Jalen Guyton

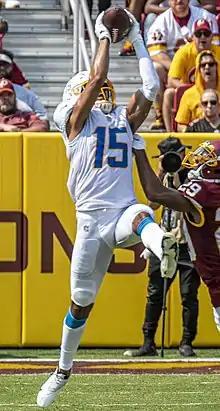
Guyton with the Los Angeles Chargers in 2021

Jalen Guyton (born June 7, 1997) is an American professional football wide receiver. He played college football at North Texas.